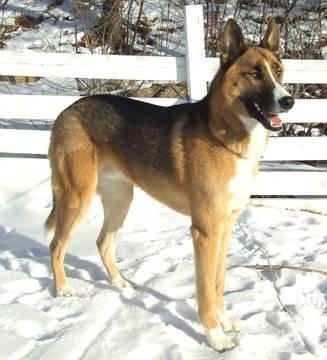
dog